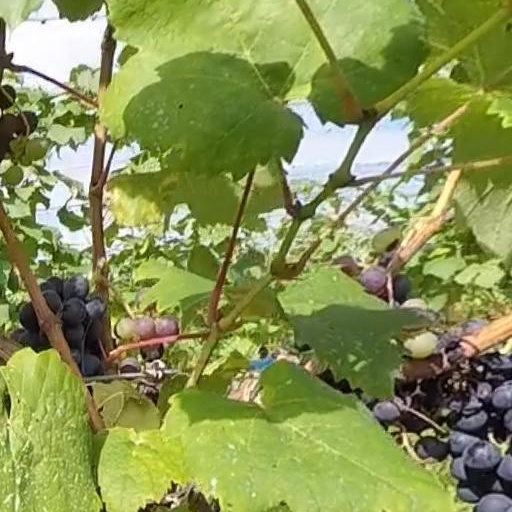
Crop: grape